Lin Biao

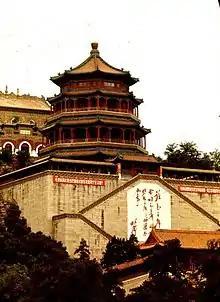
Lin Biao's calligraphy in the Summer Palace, 1966

As Defense Minister, Lin's policies differed from those of his predecessor. Lin attempted to reform China's armed forces based on political criteria: he abolished all signs and privileges of rank, purged members considered sympathetic to the USSR, directed soldiers to work part-time as industrial and agricultural workers, and indoctrinated the armed forces in Mao Zedong Thought. Lin's system of indoctrination made it clear the Party was in command of China's armed forces, and Lin ensured that the army's political commissars enjoyed great power and status in order to see that his directives were followed. Lin implemented these reforms in order to please Mao, but privately was concerned that they would weaken the PLA (which they did). Mao strongly approved of these reforms, and conscientiously promoted Lin to a series of high positions.